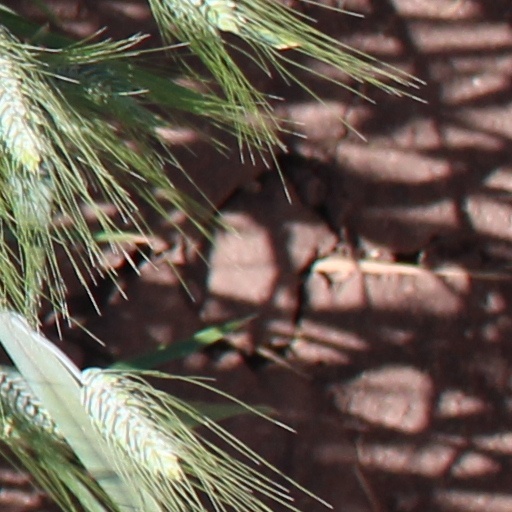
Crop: wheat